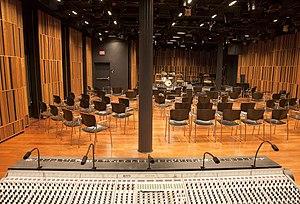
Le musée du Jazz de La Nouvelle-Orléans est un musée sur l'histoire de la musique jazz situé à La Nouvelle-Orléans en Louisiane aux États-Unis. Le musée du Jazz est aujourd'hui affilié au musée d'État de Louisiane bien que les deux musées aient été longtemps séparés. La collection se trouve dorénavant dans le bâtiment de la Monnaie de La Nouvelle-Orléans ou Old U.S Mint, situé au 400 Esplanade Avenue, dans le Vieux carré français historique de la ville.